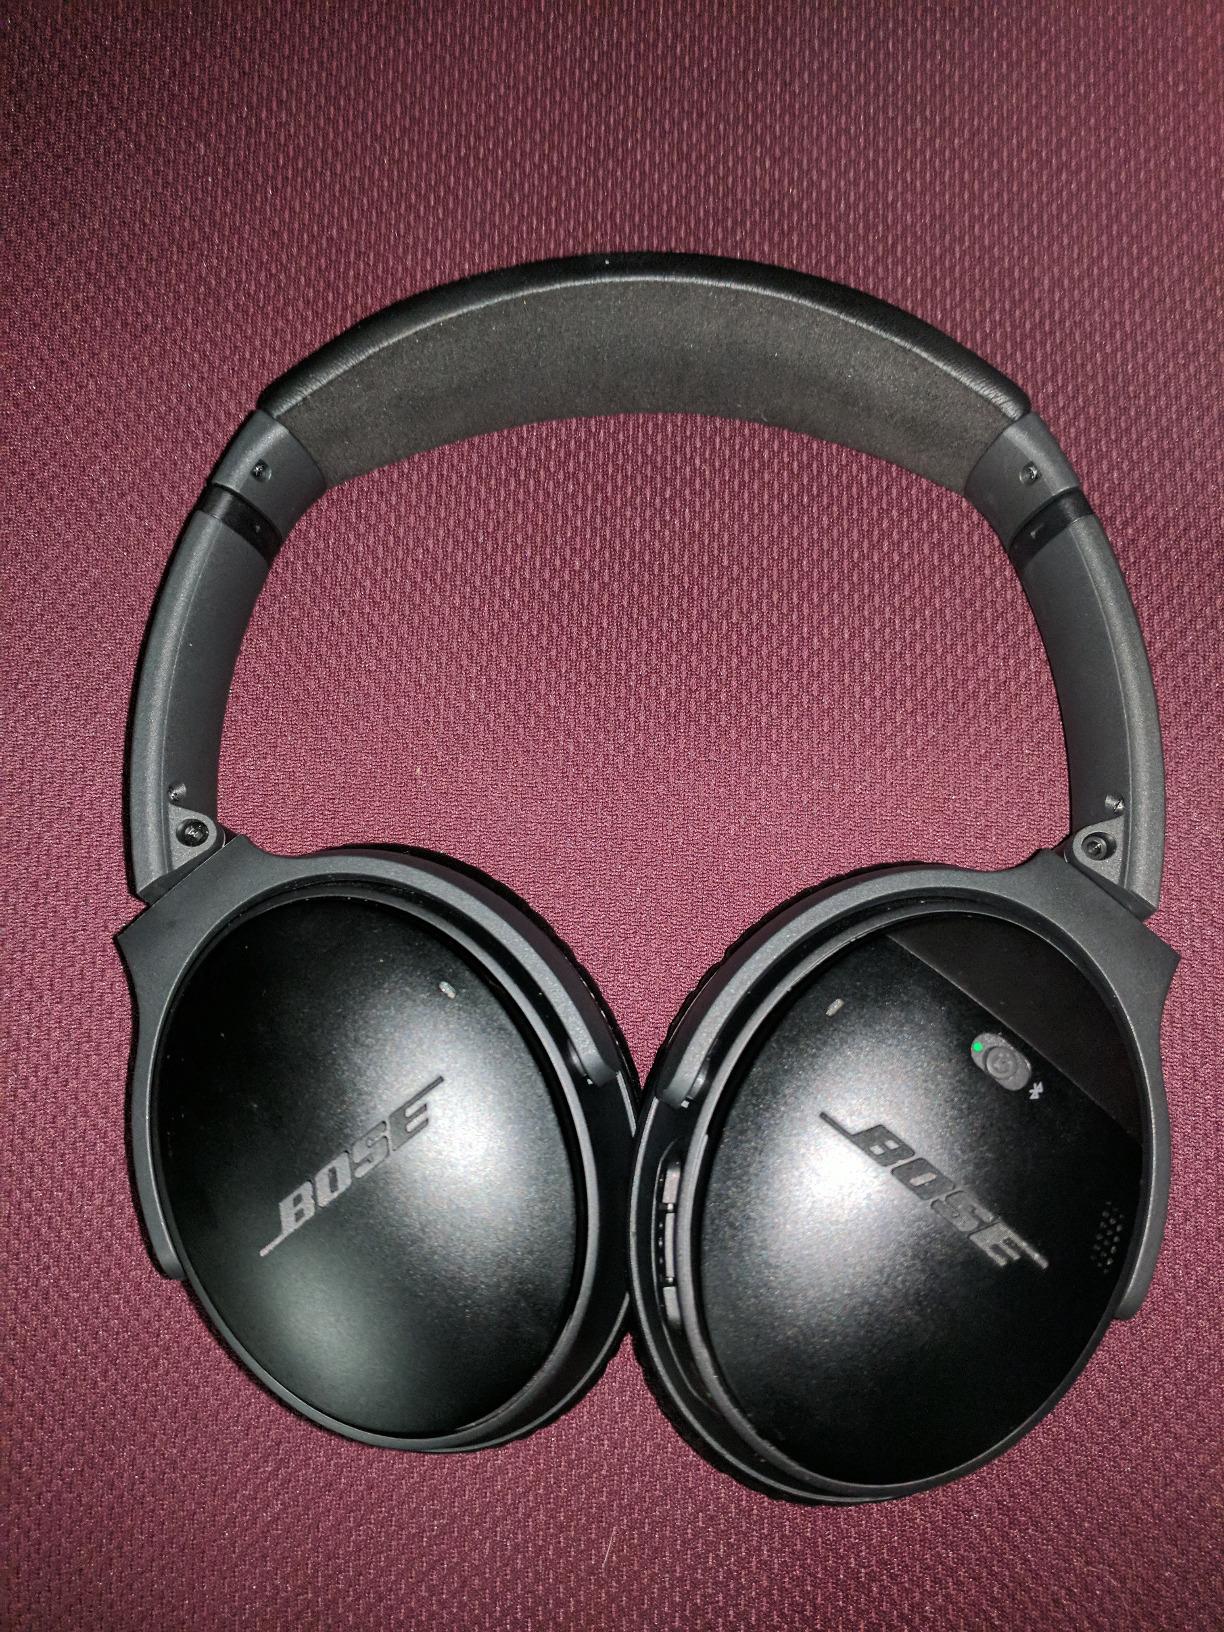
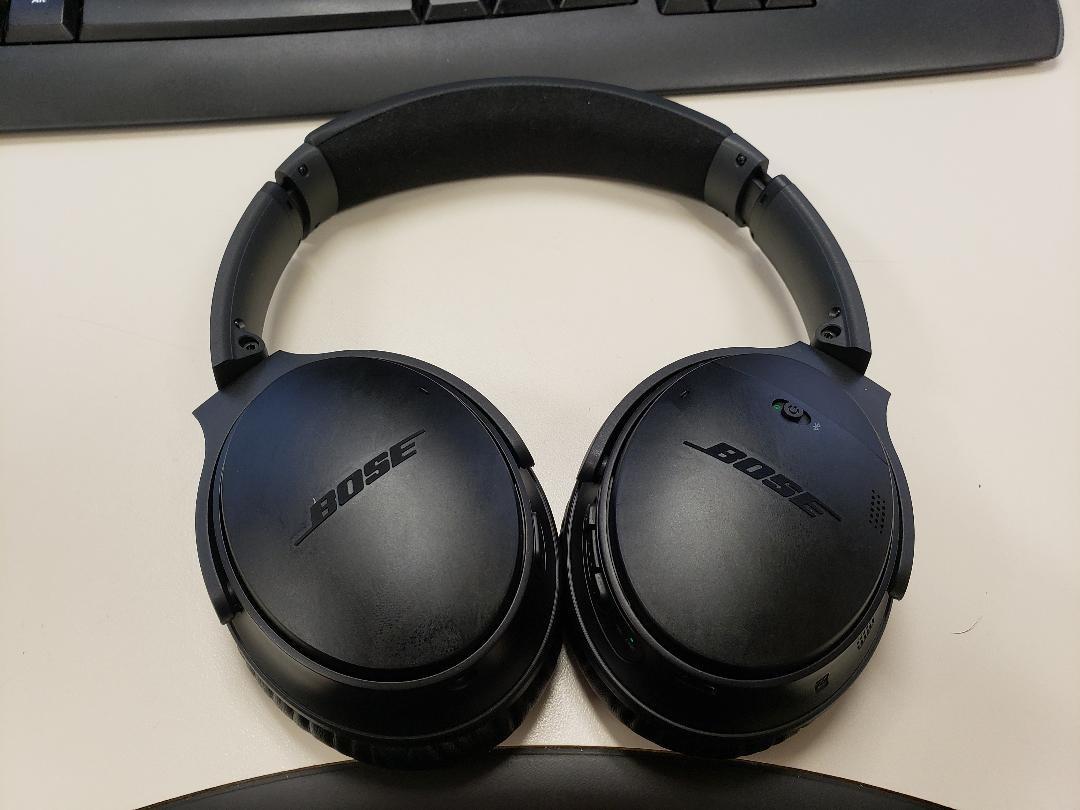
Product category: headphones
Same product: yes